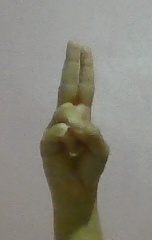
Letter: taa